881

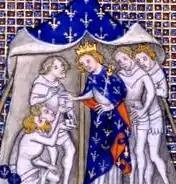
Charles the Fat is crowned Holy Roman Emperor (881)

Year 881 (DCCCLXXXI) was a common year starting on Sunday of the Julian calendar.